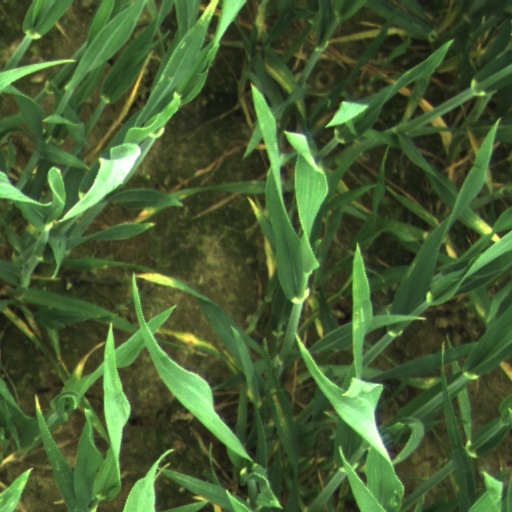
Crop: wheat